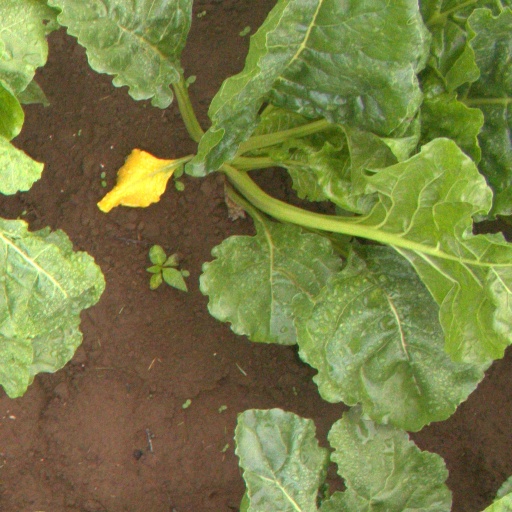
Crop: sugar beet